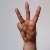
The image shows a hand gesture representing the letter 'W' in Indian Sign Language.